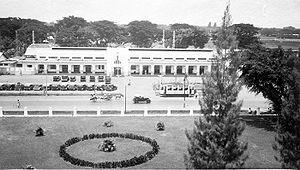
La gare de Gambir, est la principale gare ferroviaire du centre de Jakarta, la capitale de l'Indonésie. Elle est nommée d'après le district de Gambir.